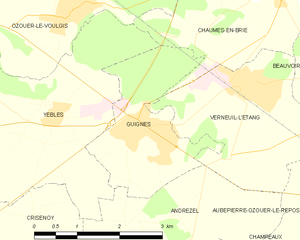
Carte des communes françaises Guignes
Guignes, anciennement Guignes-Rabutin, est une commune française située dans le département de Seine-et-Marne en région Île-de-France.